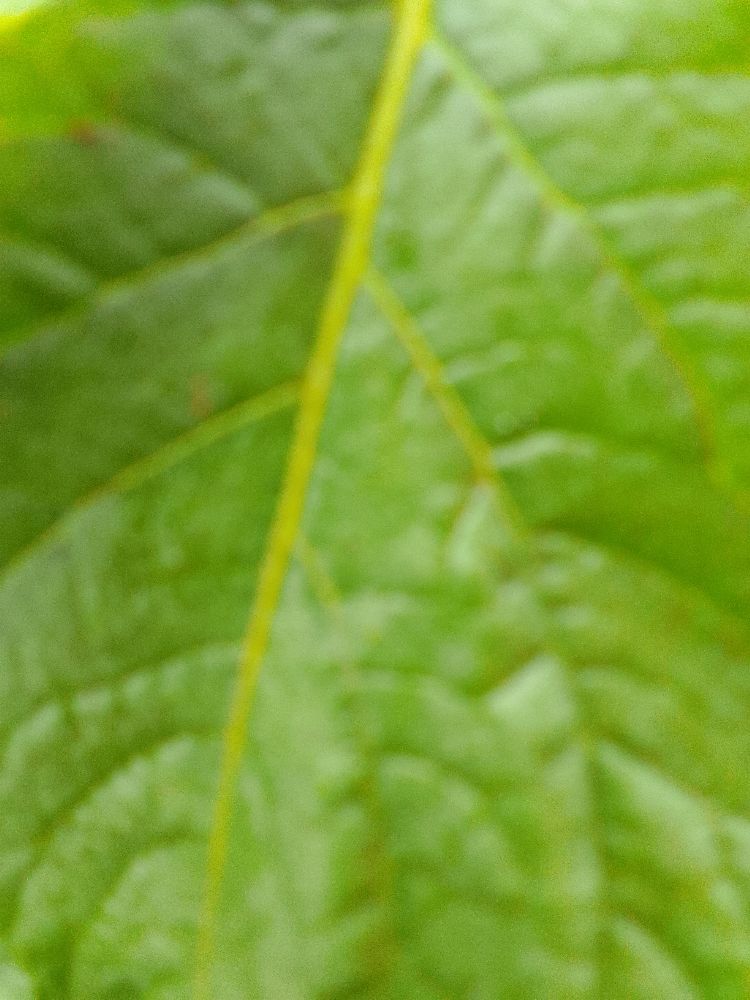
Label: Healthy